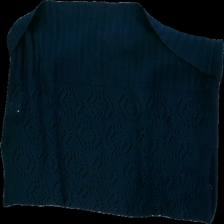
View: back
Type: Sweater
Category: Ladies
Brand: Not in the list
Brand text on label: vila
Colors: Blue
Material: 100% acryl
Cut: Cropped
Size: S
Season: All
Price range: <50
Recommended usage: Reuse